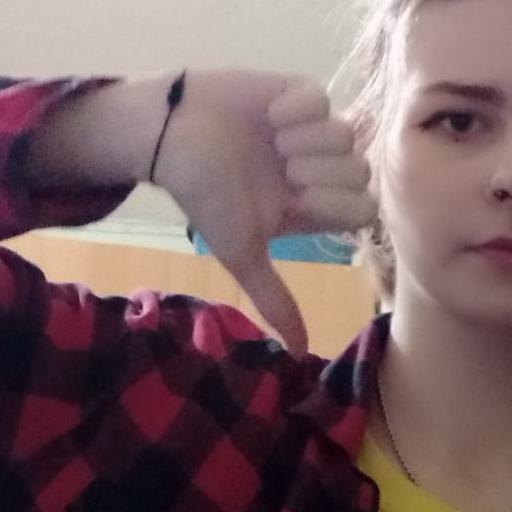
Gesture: dislike